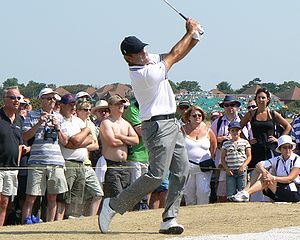
Severiano Ballesteros
Severiano Ballesteros
"Severiano ""Seve"" Ballesteros var en spansk golfspiller og den mest succesfulde spanier i golfsporten nogensinde. Ballesteros vandt 91 sejre gennem sin professionelle karriere, heriblandt fem Major-sejre, US Masters i 1980 og 1983, og British Open i 1979, 1984 og 1988.